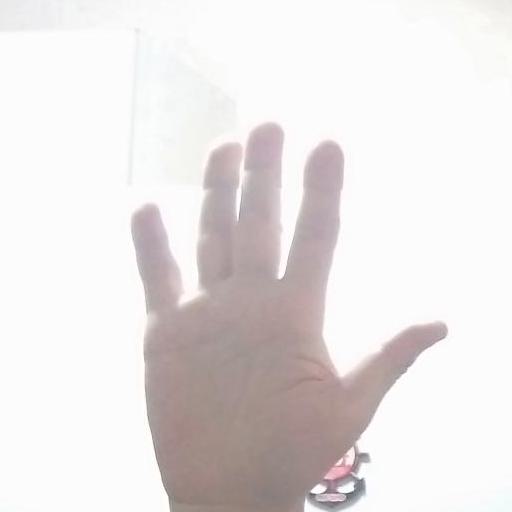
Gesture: palm